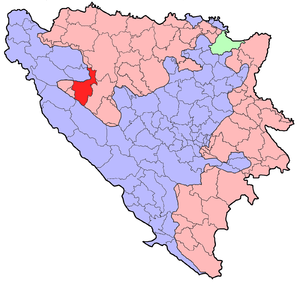
Ribnik est une municipalité de Bosnie-Herzégovine située dans la République serbe de Bosnie. Selon les premiers résultats du recensement bosnien de 2013, elle compte 6 517 habitants.